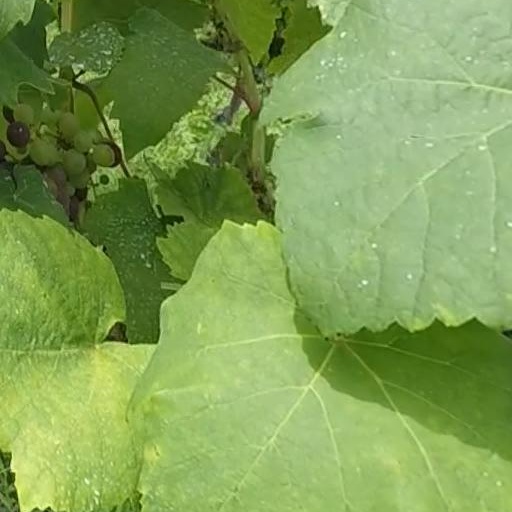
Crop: grape